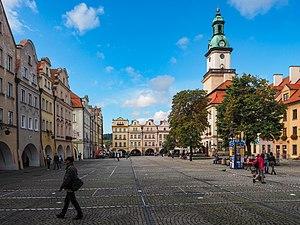
La Basse-Silésie est la partie nord-ouest de la région historique de Silésie. Elle est située principalement dans la zone au cours moyen de la rivière Oder.